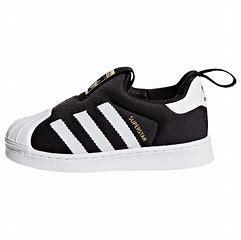
Brand: Adidas
Model: Superstar 360